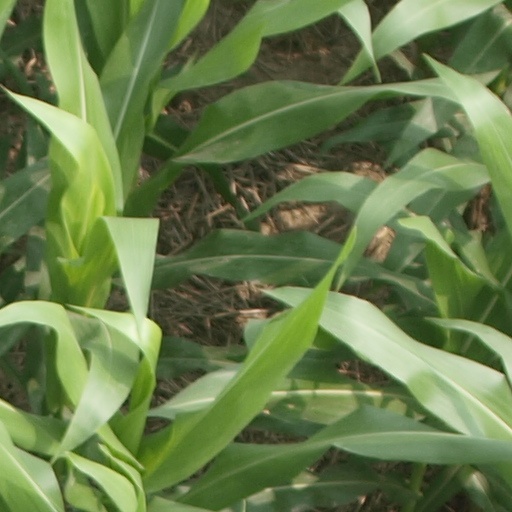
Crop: maize; corn